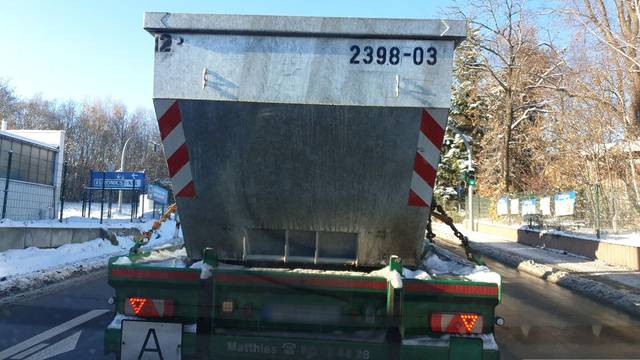
Region: Germany
Coordinates: 50.914, 13.366